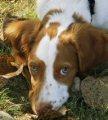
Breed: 232-n000076-Brittany_spaniel